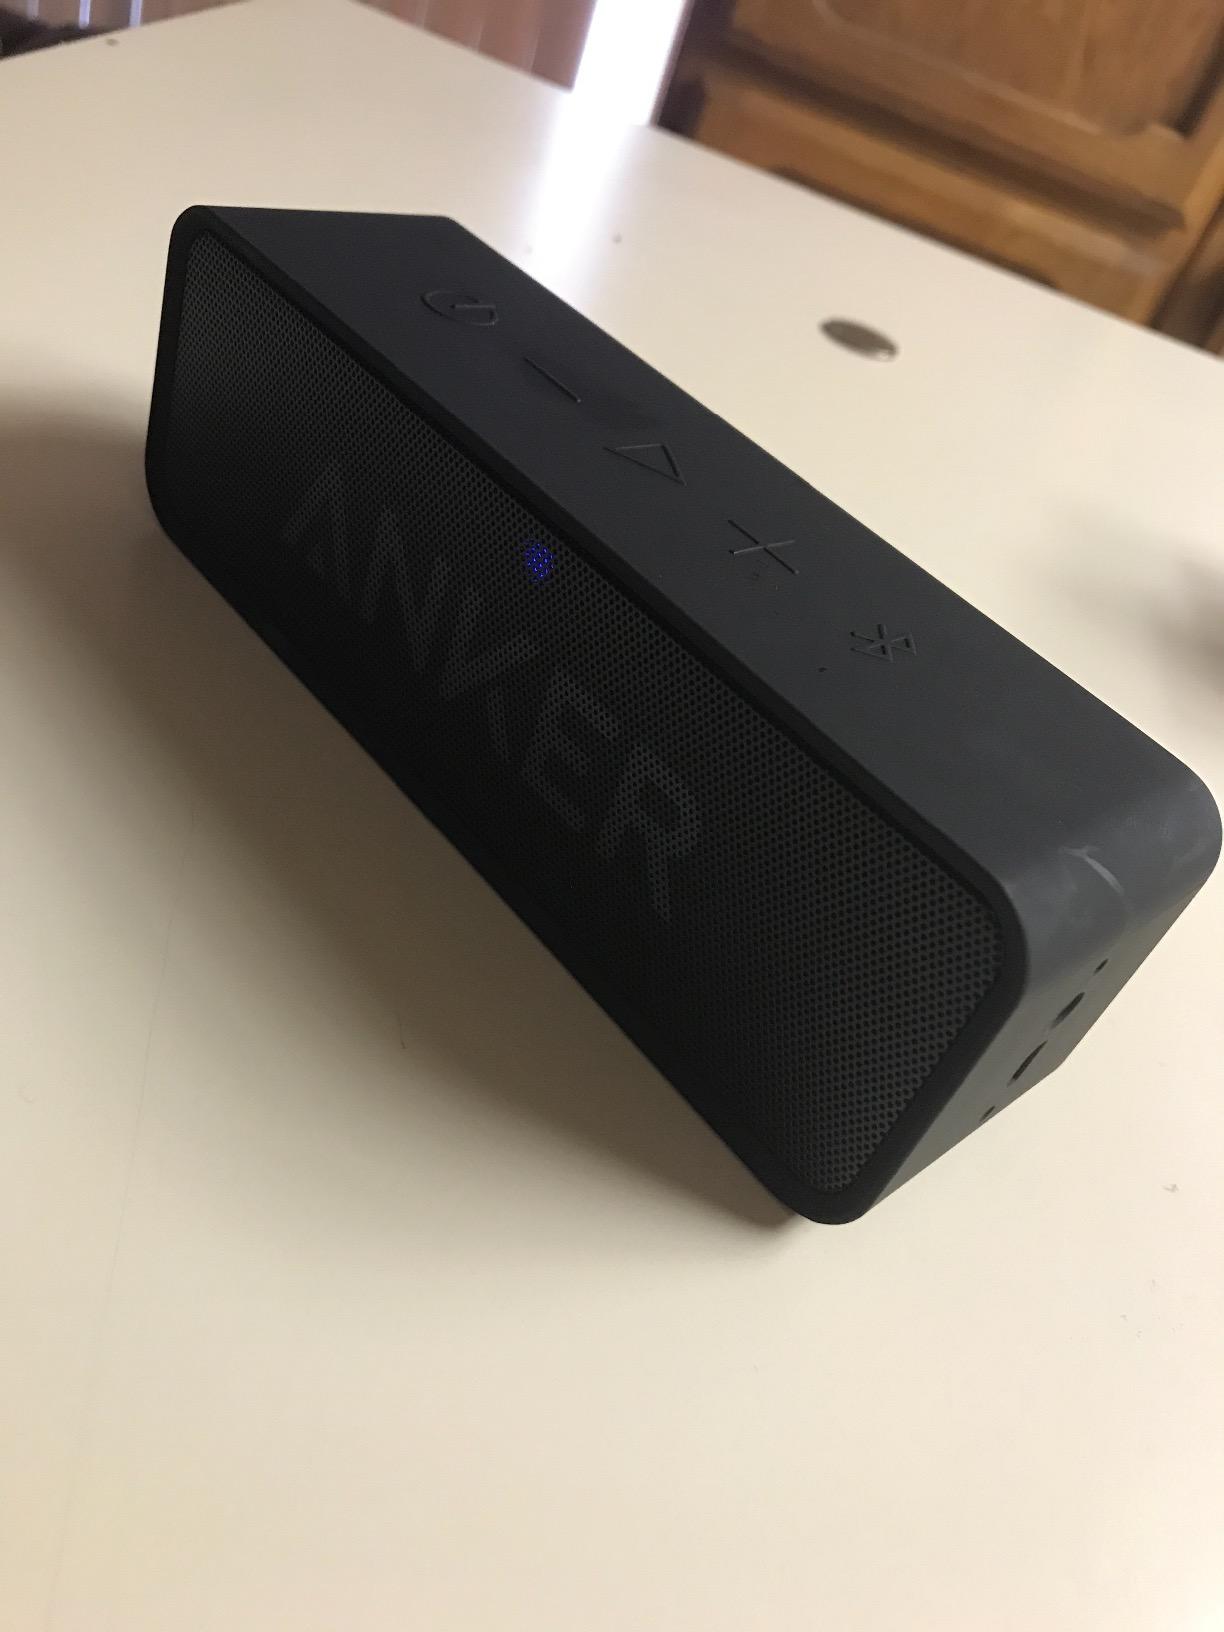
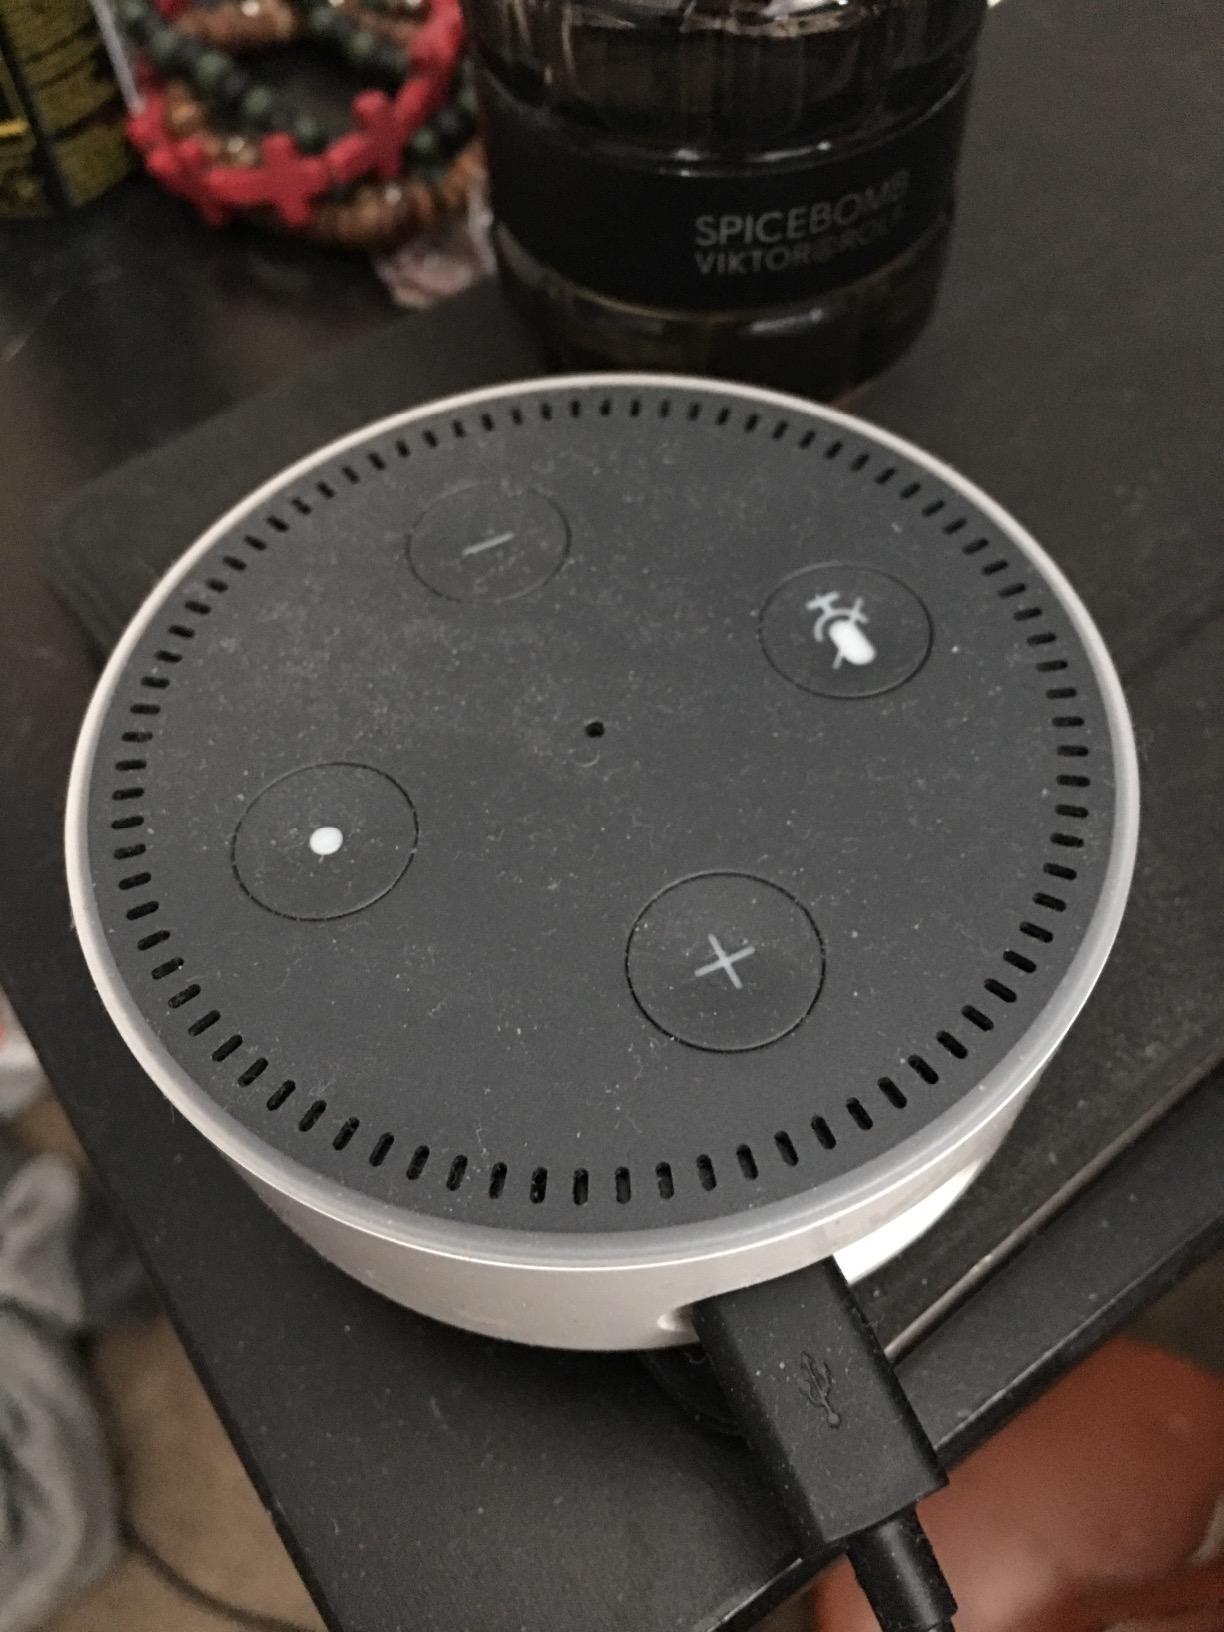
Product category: speaker
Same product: no